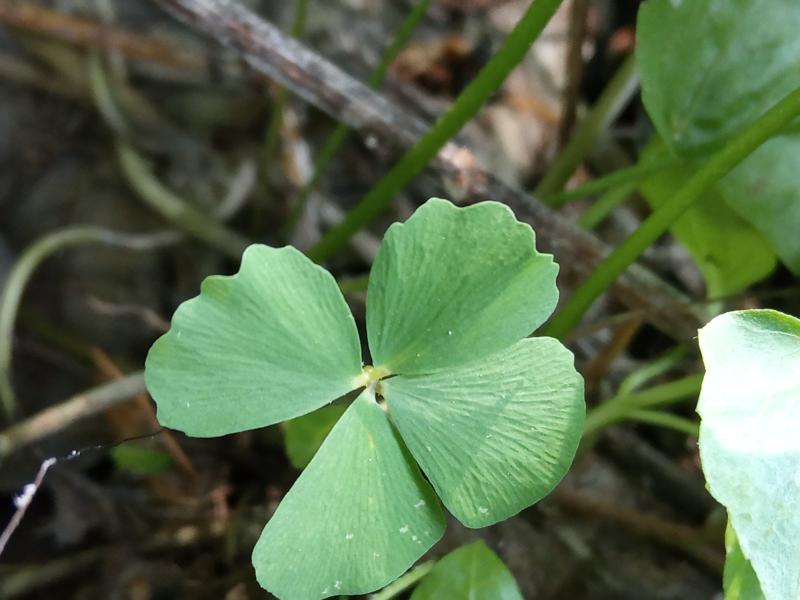
Weed species: Marsilea minuta